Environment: real
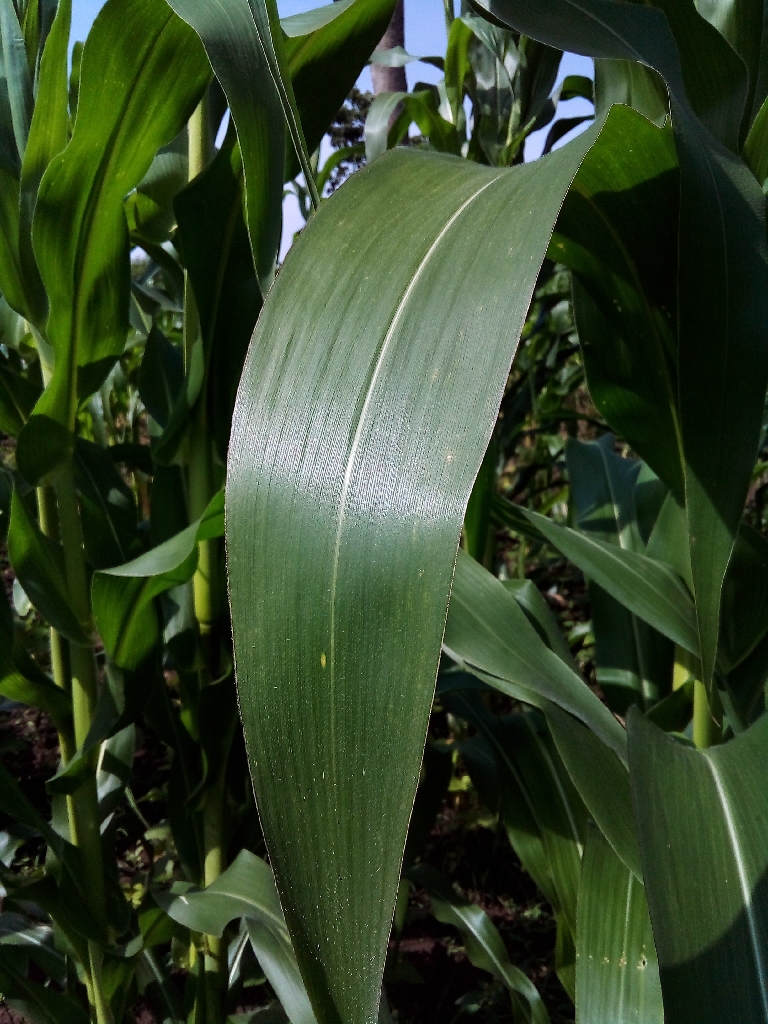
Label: healthy